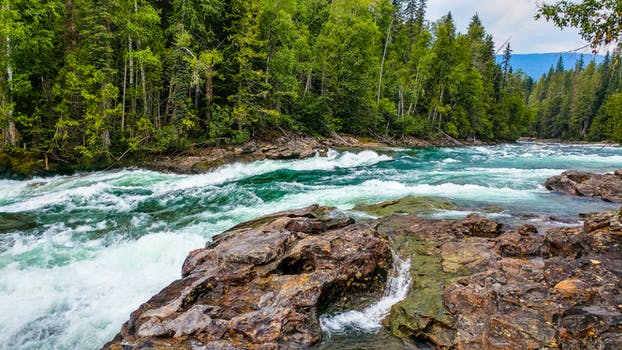
Label: No Watermark